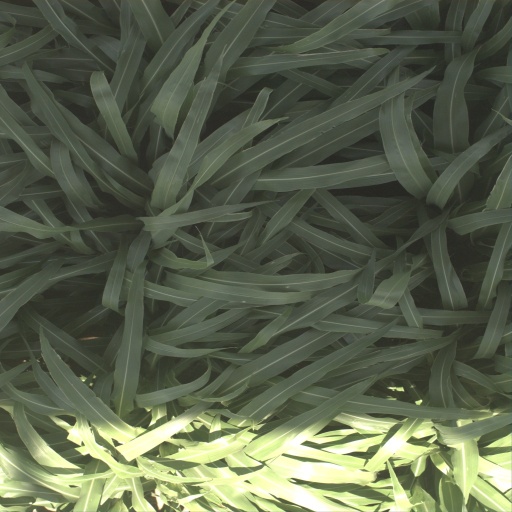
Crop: sorghum